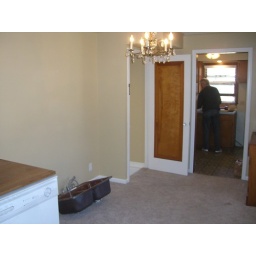
The dishwasher and sink are just being stored in the dining room while he installs new kitchen countertops.